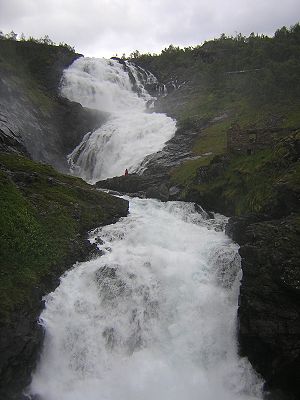
Vandfald i Norge
Kjosfossen ved Flåmsbanen
Norge er et land med mange vandfald eller fosser som de hedder på norsk, og de højeste vandfald i landet er også blandt de højeste både i Europa og hele verden.